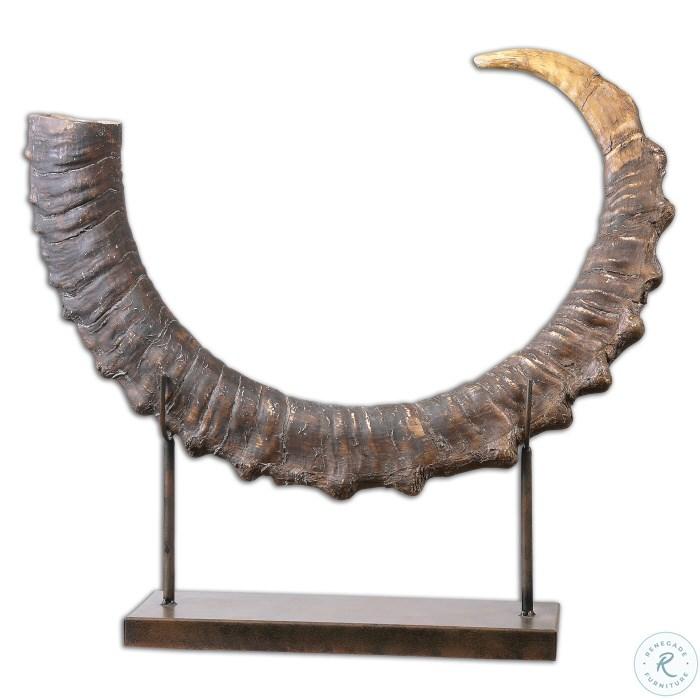
Category: Decor
Style: Lodge